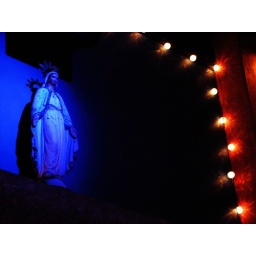
Rarely, in my favorite rock bar